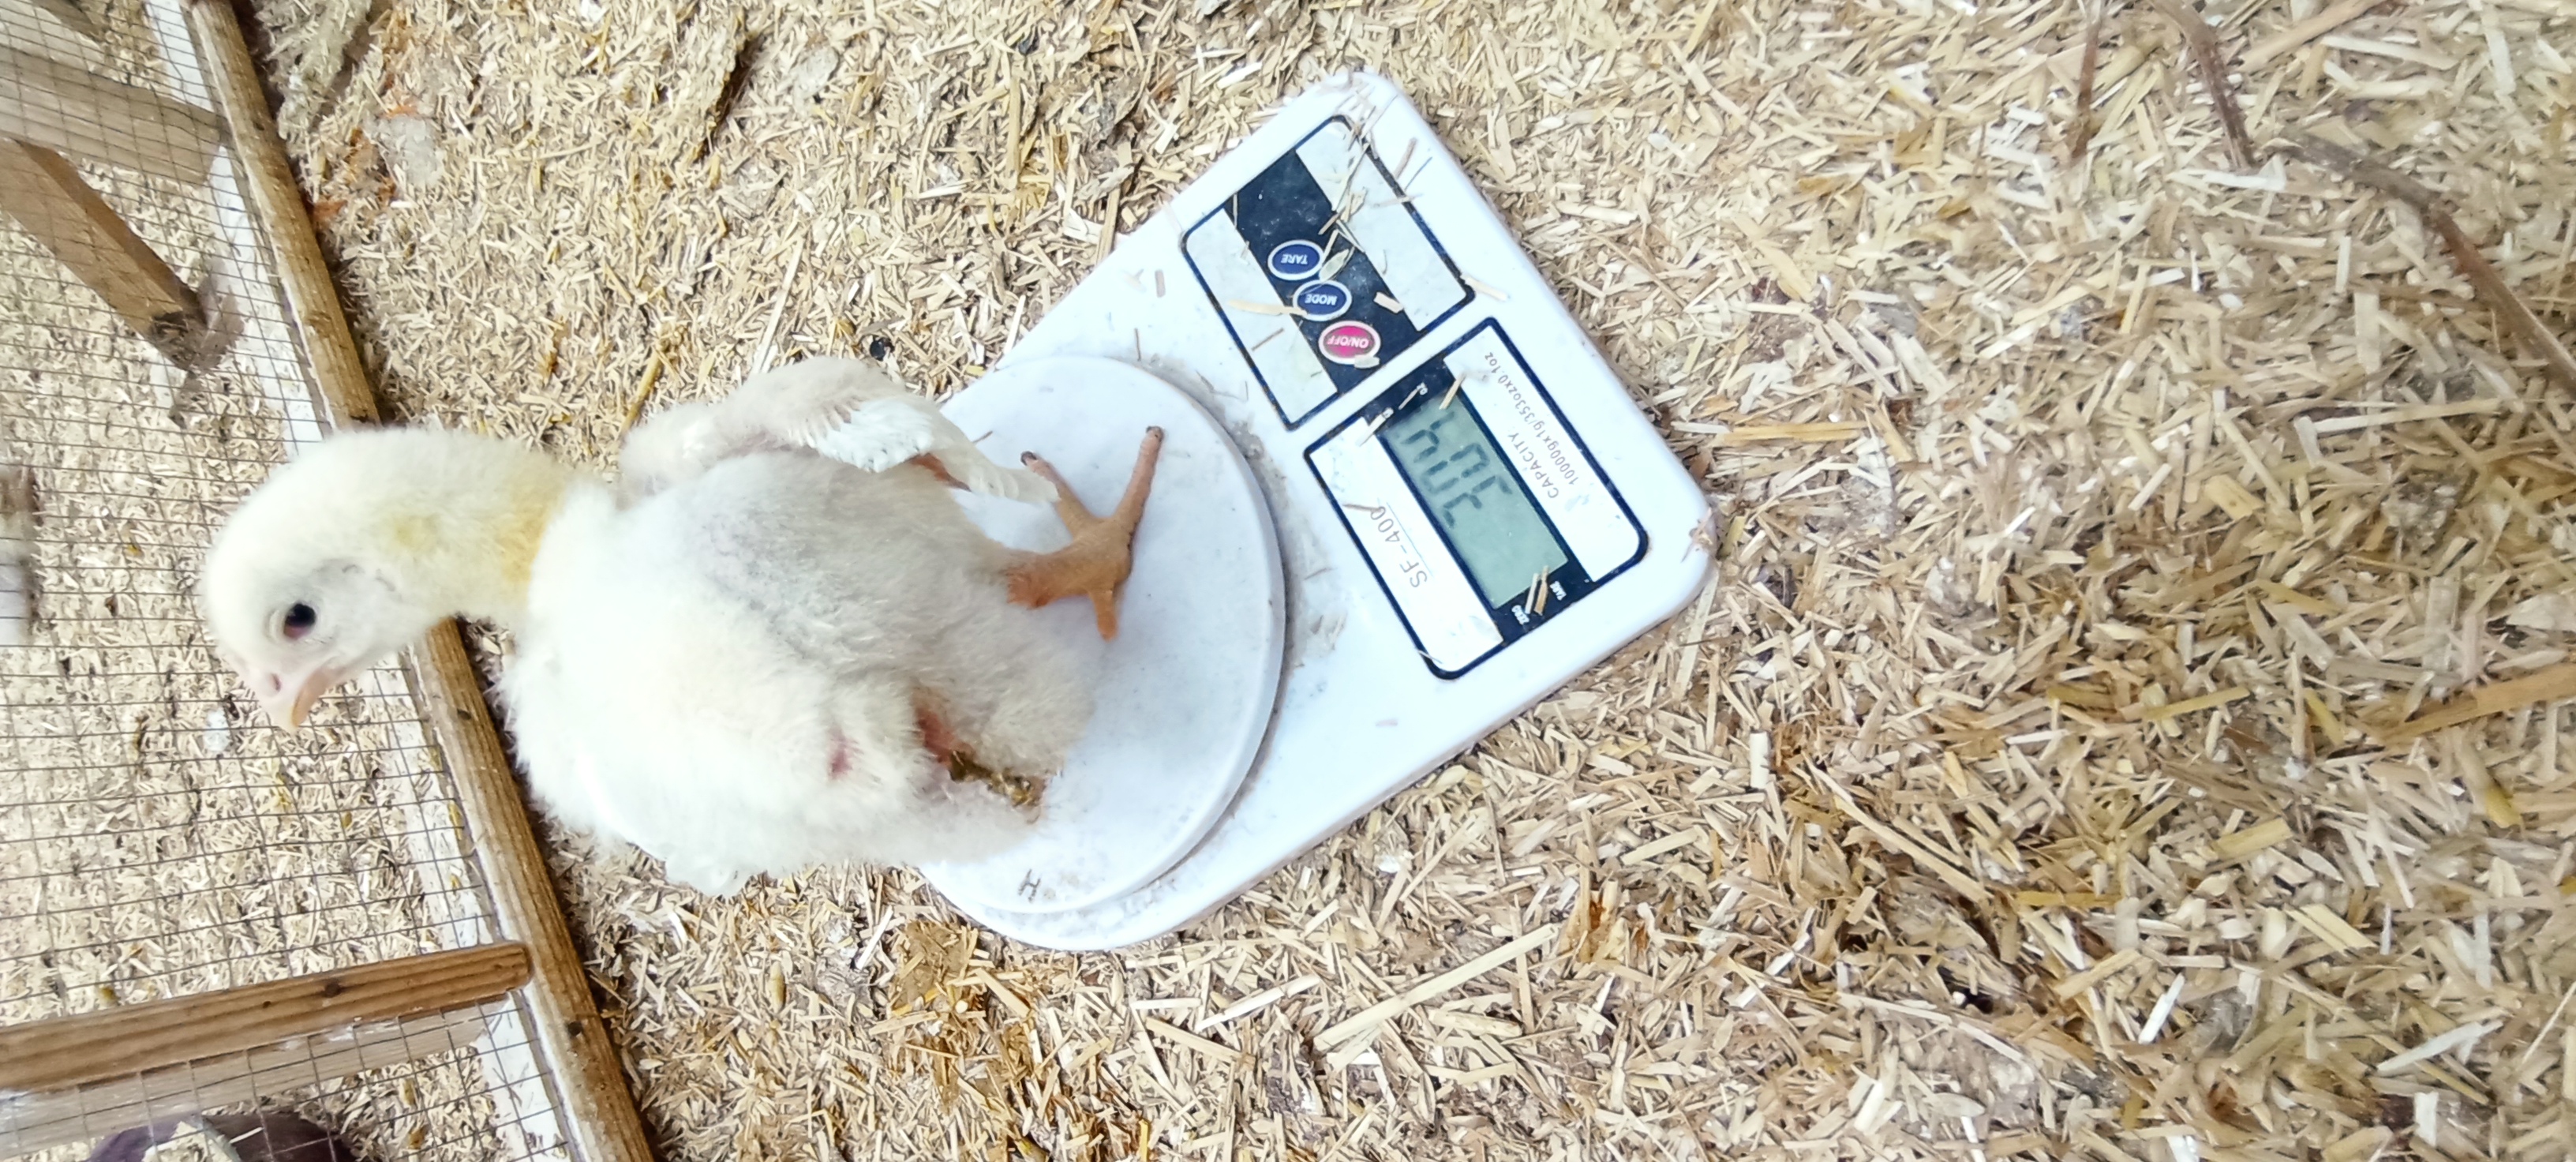
Weight: 304 g